List of The Walking Dead (TV series) characters

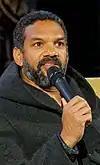
Khary Payton

Paul "Jesus" Rovia, portrayed by Tom Payne, is a scout from the Hilltop Colony who introduces Rick and his group to the community. He has great skills in hand-to-hand fighting and was a very important piece for the war against the Saviors. After the defeat of the Saviors and Maggie overthrows Gregory's leadership, Jesus becomes Maggie's right-hand and adviser. He is the moral compass of the group and eventually became an intimate friend of Aaron. When Maggie leaves the Hilltop, he becomes the leader of the community position. In "Evolution", after finding Eugene with Daryl and Aaron, and trying to return home, Jesus is stabbed in the heart and killed by a Whisperer.